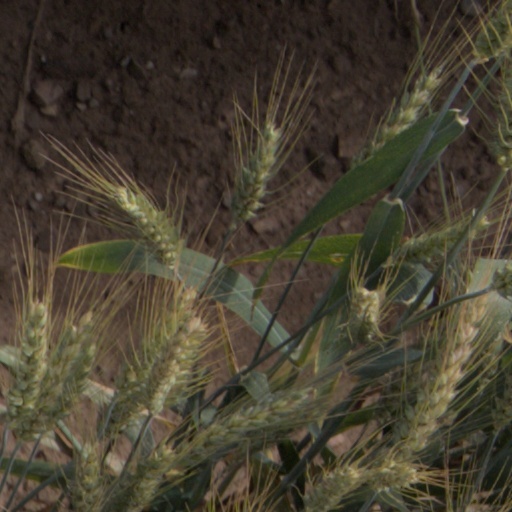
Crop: wheat